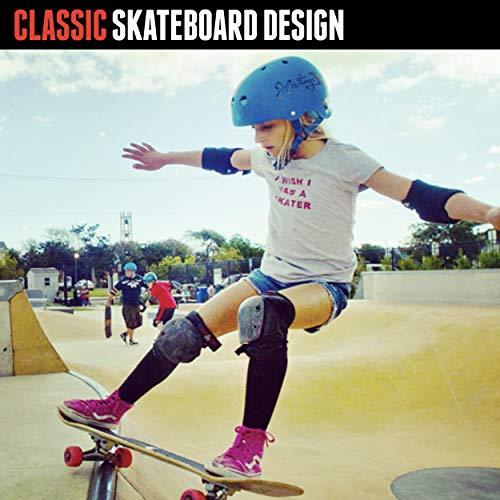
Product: Triple Eight Sweatsaver Liner Skateboarding Helmet, Royal Blue Rubber, Small
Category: Sports & Outdoors | Outdoor Recreation | Skates, Skateboards & Scooters | Skateboarding | Protective Gear
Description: Classic skate helmet for kids, youth, and adults, with ABS outer shell and stink-free, moisture-wicking Sweatsaver liner.
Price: $41.92
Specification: Product Dimensions:         12 x 8 x 8 inches ; 14.4 ounces    |Shipping Weight: 1 pounds (View shipping rates and policies)|Domestic Shipping: Item can be shipped within U.S.|International Shipping: This item can be shipped to select countries outside of the U.S.  Learn More|ASIN: B0039TJYSS|Item model number: 1245|    #348    in Skate & Skateboarding Protective Gear    |    #89    in Skateboarding Helmets